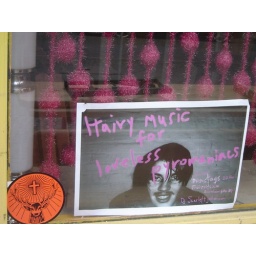
berlin: in the window of a lesbian bar